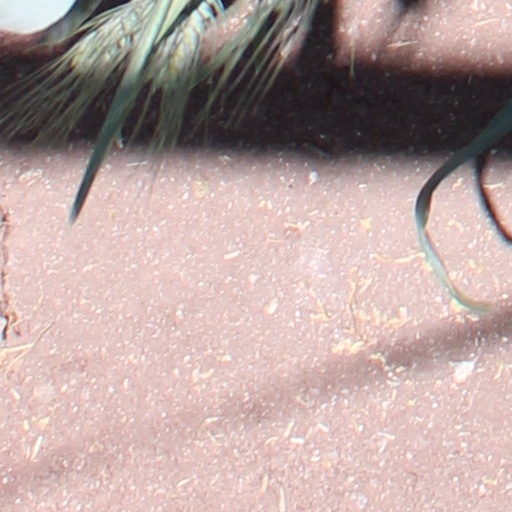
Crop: wheat